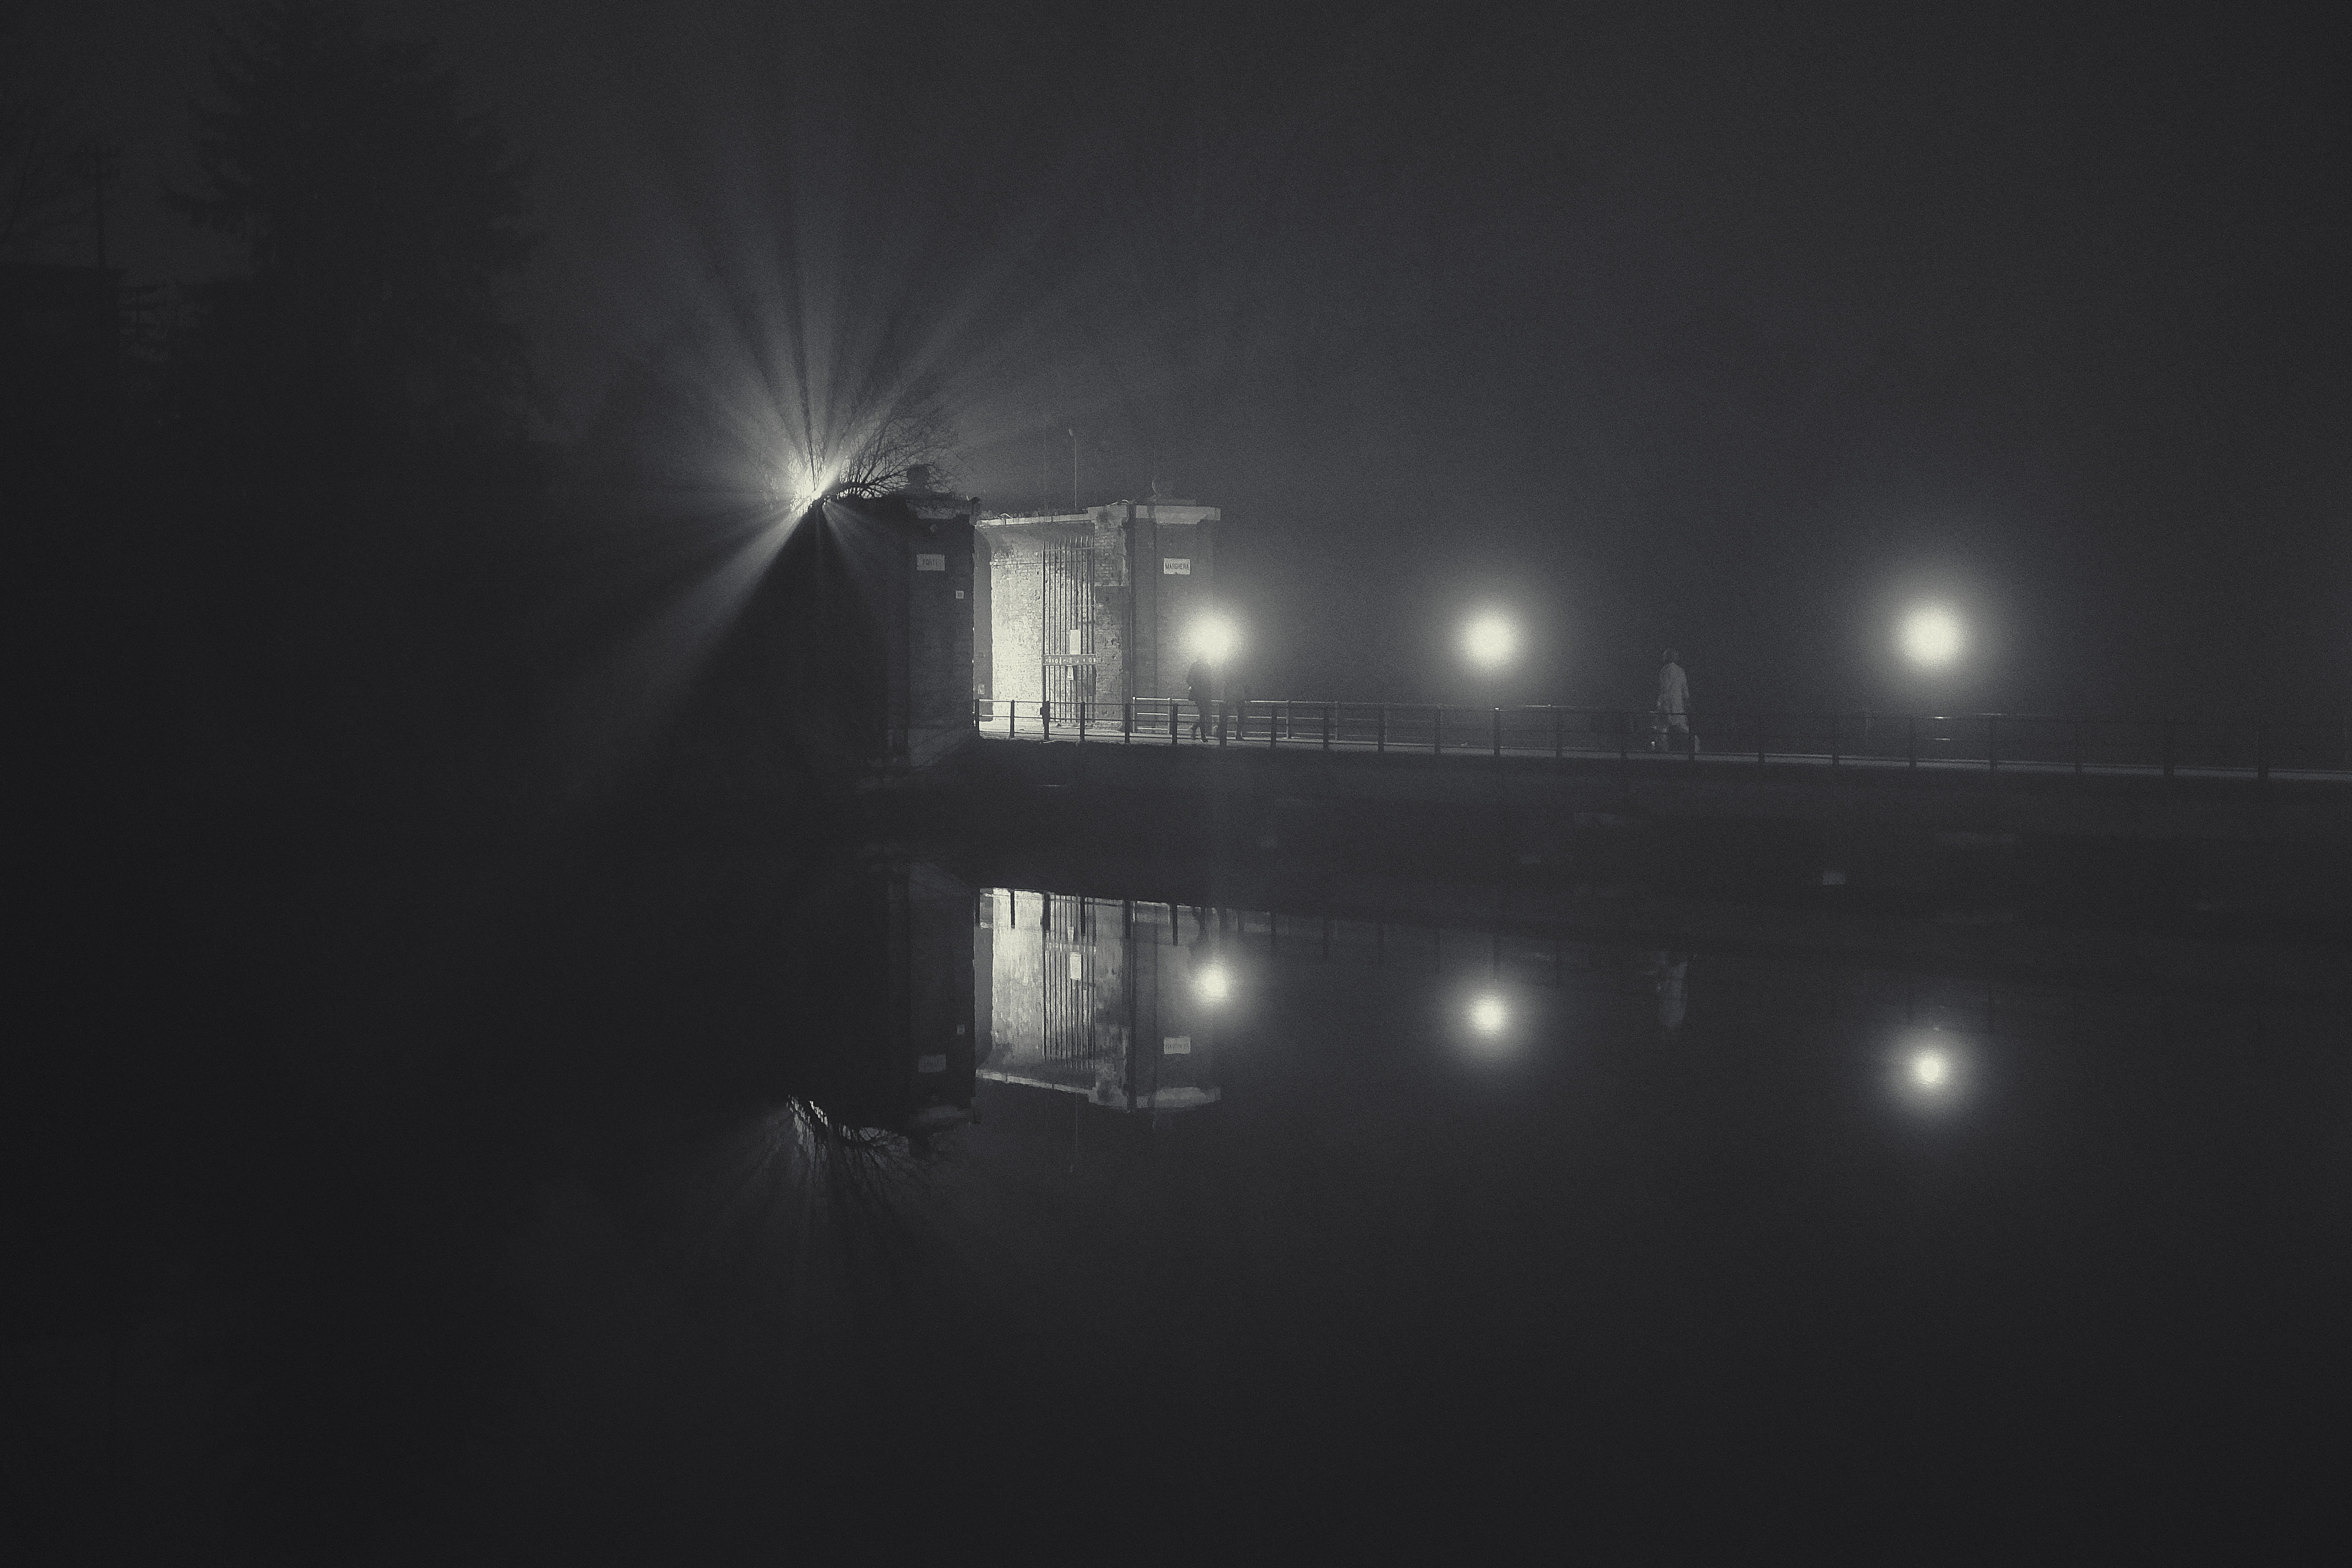
light, black and white, fog, white, night, sunlight, atmosphere, mystery, line, reflection, weather, italy, darkness, street light, black, monochrome, lighting, moonlight, lens flare, light fixture, licht, nacht, italien, shape, fortemargehravenice, monochrome photography, atmospheric phenomenon